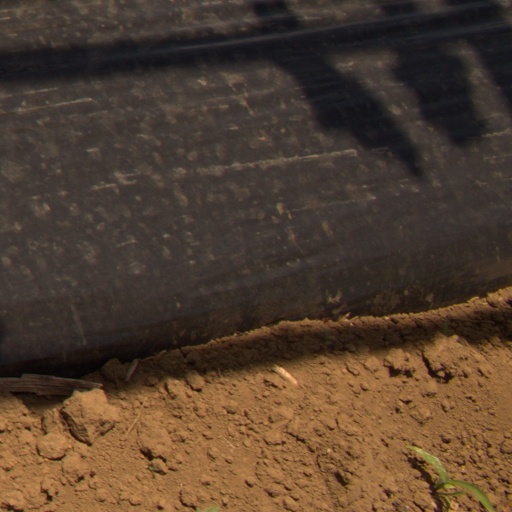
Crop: Jerusalem artichoke